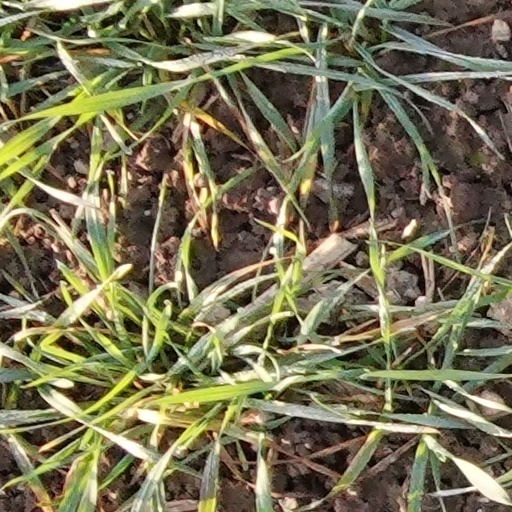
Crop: wheat